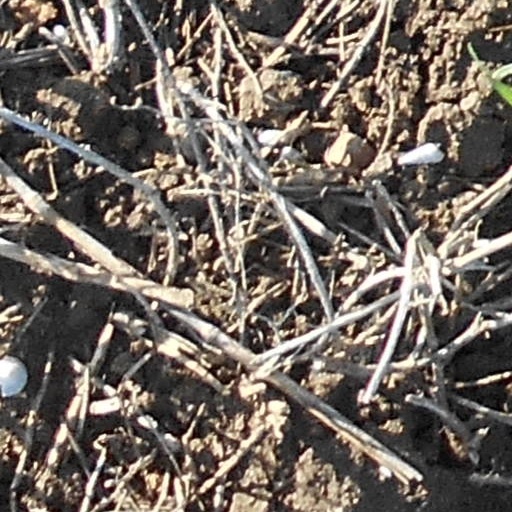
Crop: wheat